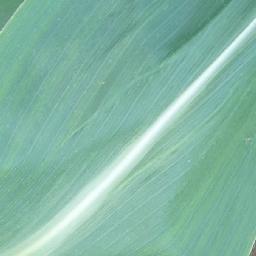
Label: Corn___healthy